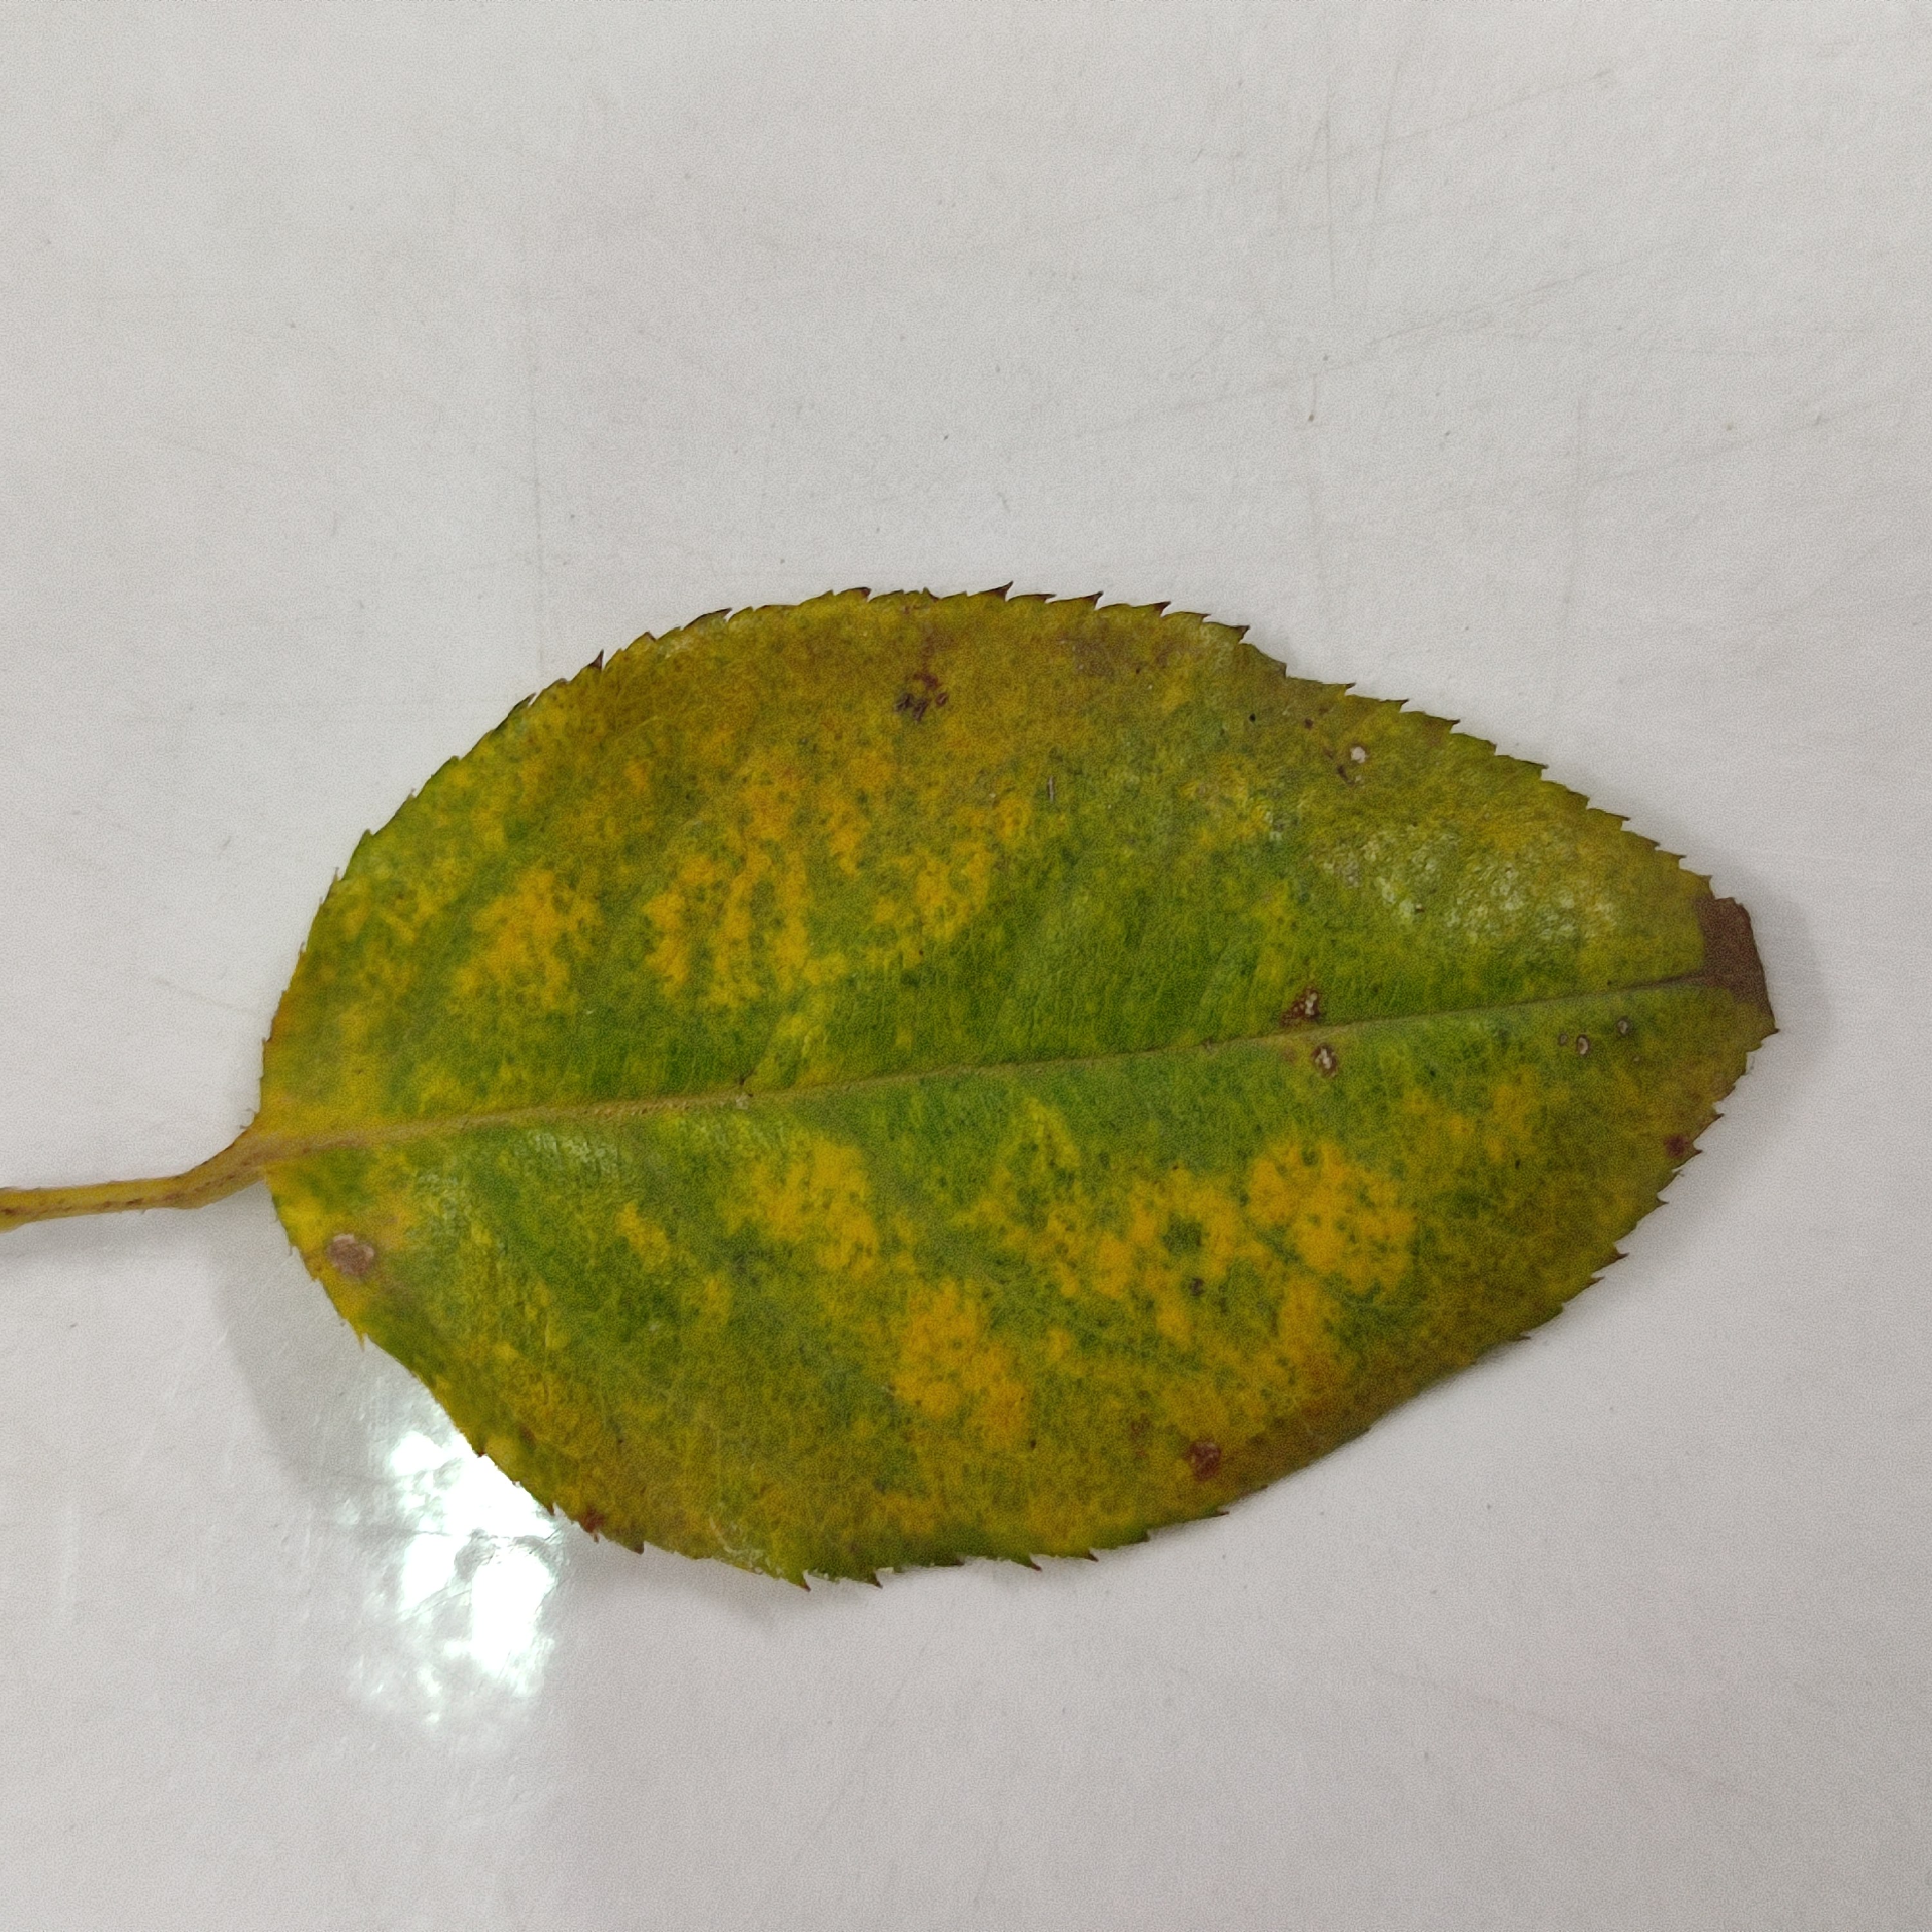
Label: Yellow Mosaic Virus